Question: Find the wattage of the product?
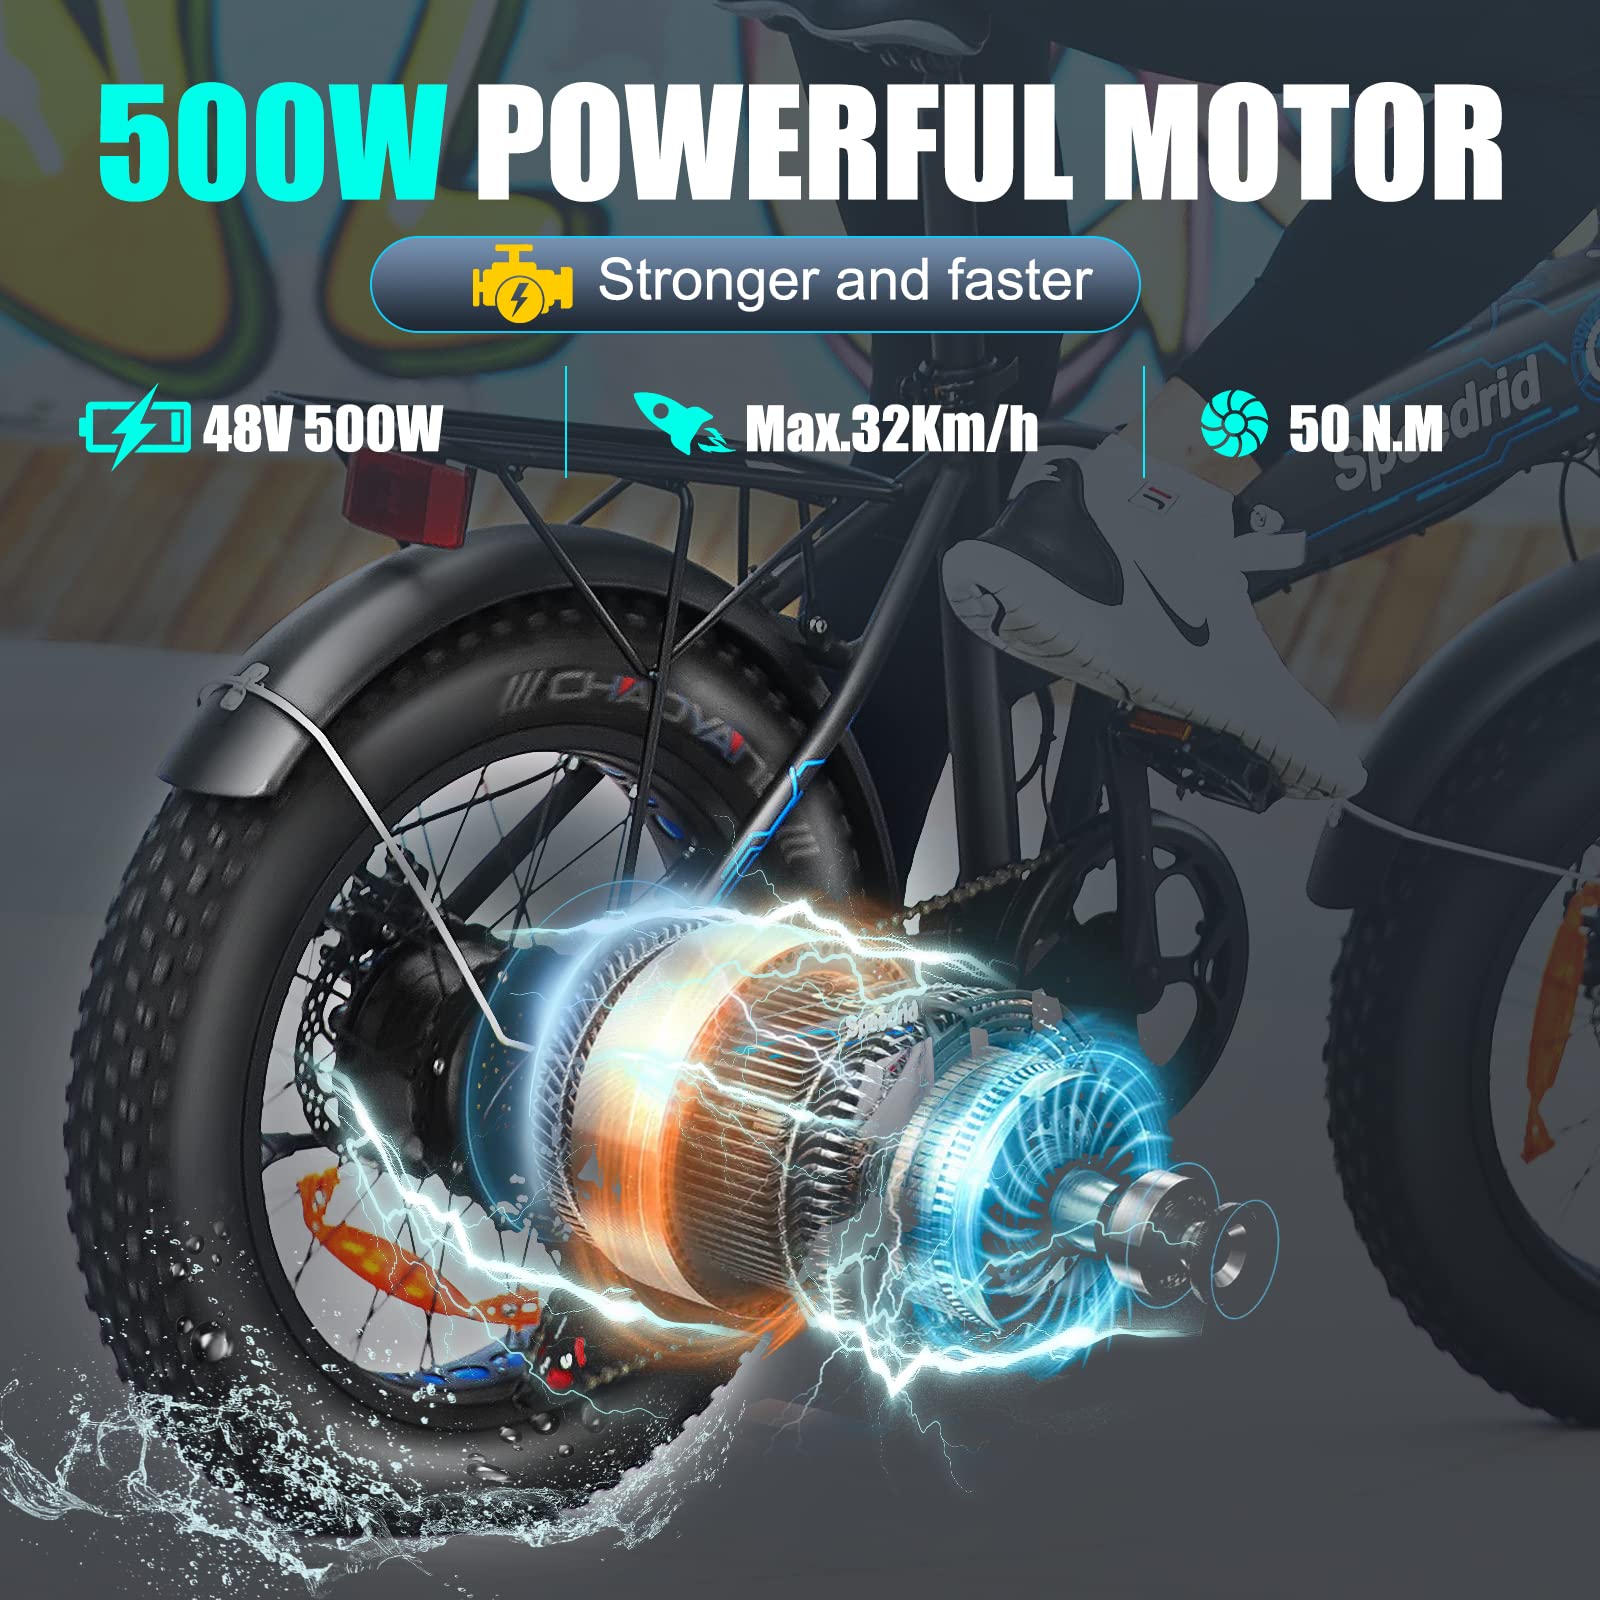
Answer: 500.0 watt